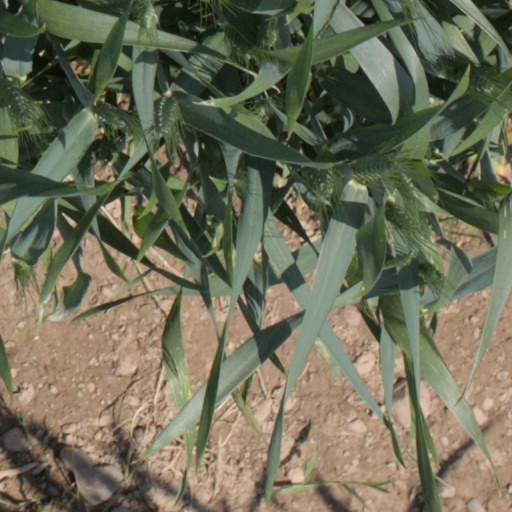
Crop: wheat